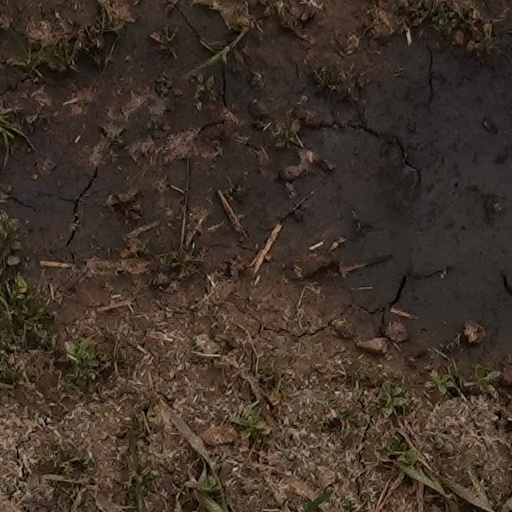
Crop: wheat